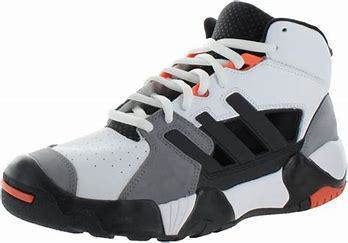
Brand: adidas
Model: originals Adidas Originals Streetball